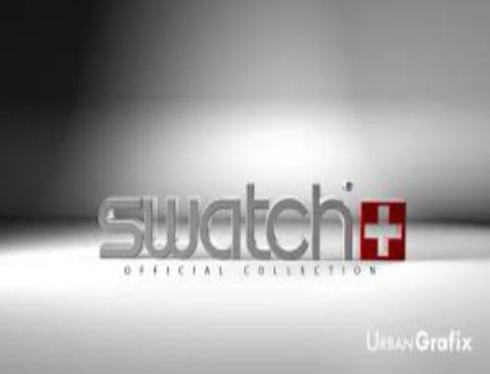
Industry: Clothes